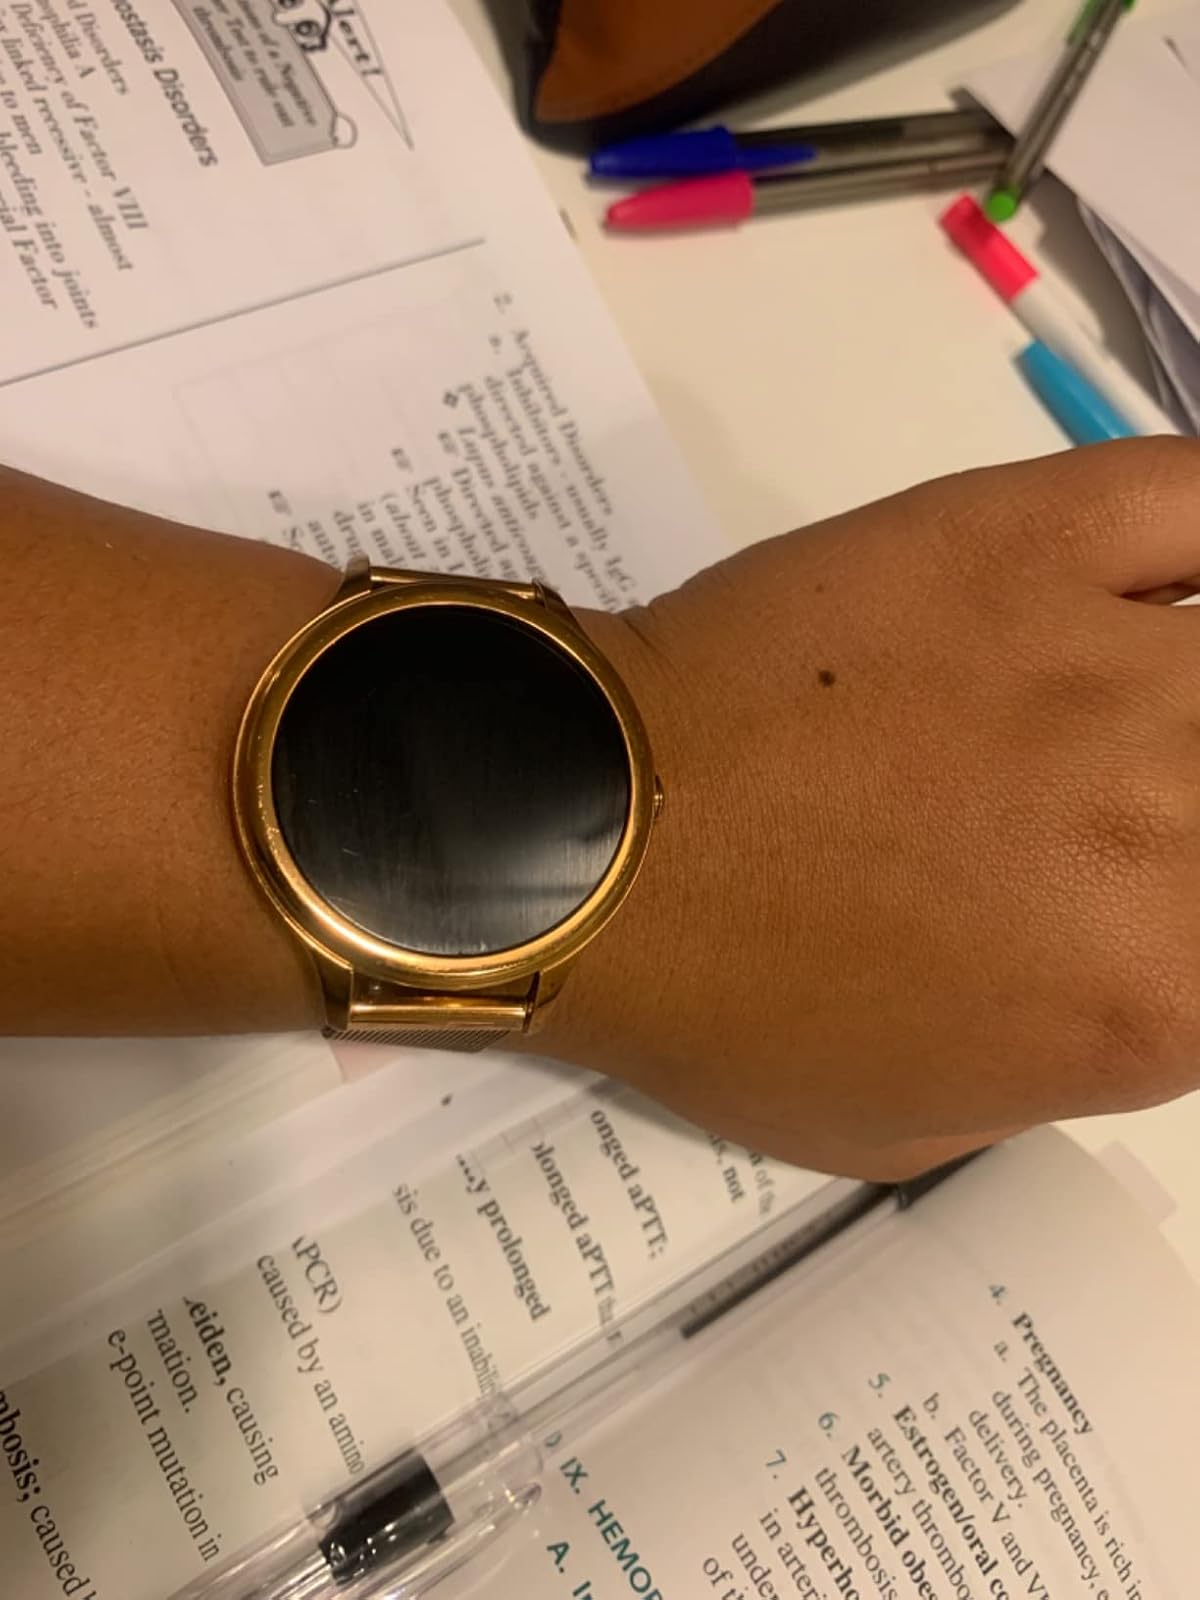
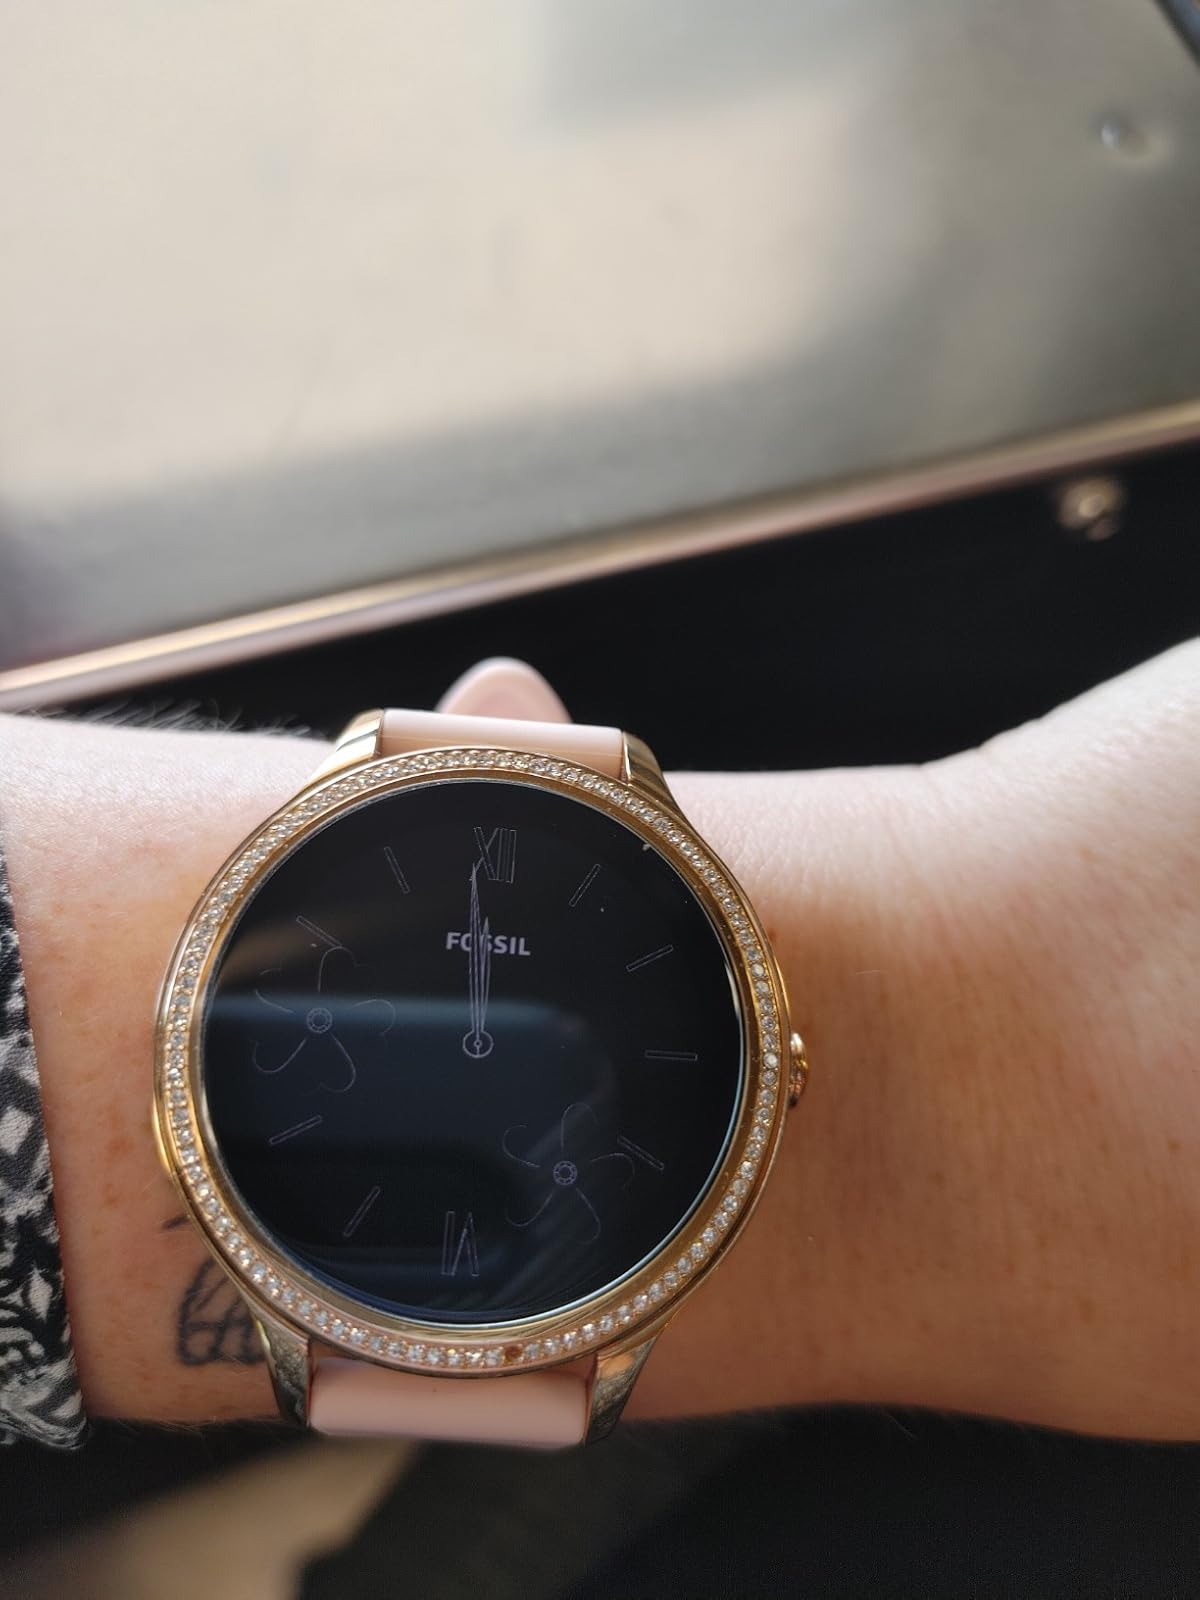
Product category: smartwatch
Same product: no